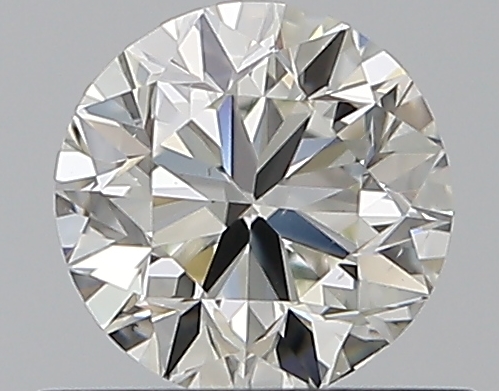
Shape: round
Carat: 0.5
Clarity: VS2
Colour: J
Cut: VG
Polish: EX
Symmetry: GD
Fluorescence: N
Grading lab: GIA
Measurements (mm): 4.9 x 4.95 x 3.17